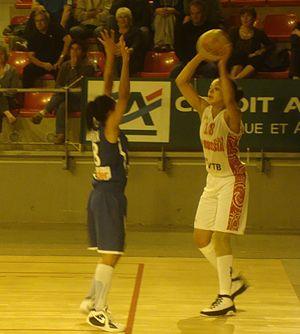
La basketteuse russe Katerina Keyru (balle en main) face à Edwige Lawson-Wade
Le ŽBK Dynamo Moscou est un club féminin russe de basket-ball issu de la ville de Moscou. Le club appartient à la Superligue de Russie soit la plus haute division du championnat russe.